Düben collection

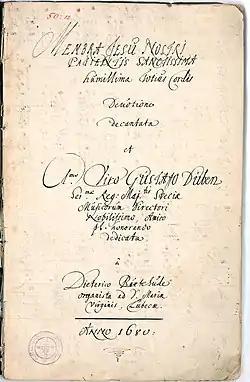
Buxtehude's "Membra Jesu nostri" as it appears in the collection

The Düben collection is a collection of musical manuscripts named after the original collector, Gustaf Düben, held in the Uppsala University Library. It includes much 17th-century baroque music, in particular the only surviving copies of many works by Dieterich Buxtehude.